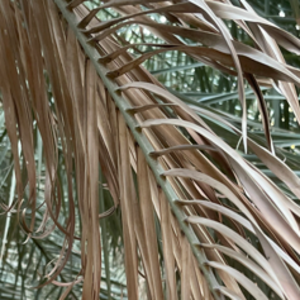
Label: Fusarium Wilt